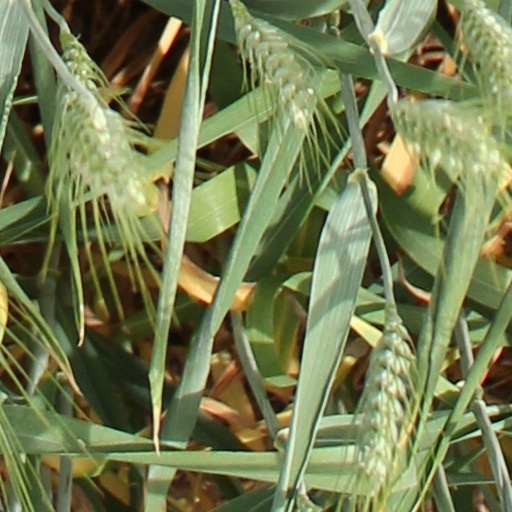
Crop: wheat